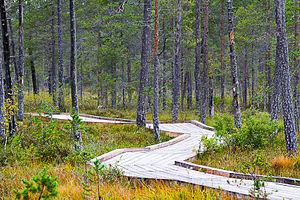
Chemin de randonnée dans le parc national de Hamra, près de l'entrée principale.
Le parc national de Hamra est un parc national de la Suède situé dans la commune de Ljusdal du comté de Gävleborg. Il couvre une superficie de 1 383 ha, dans une zone au relief peu prononcé, le long du cours de la rivière Svartån.